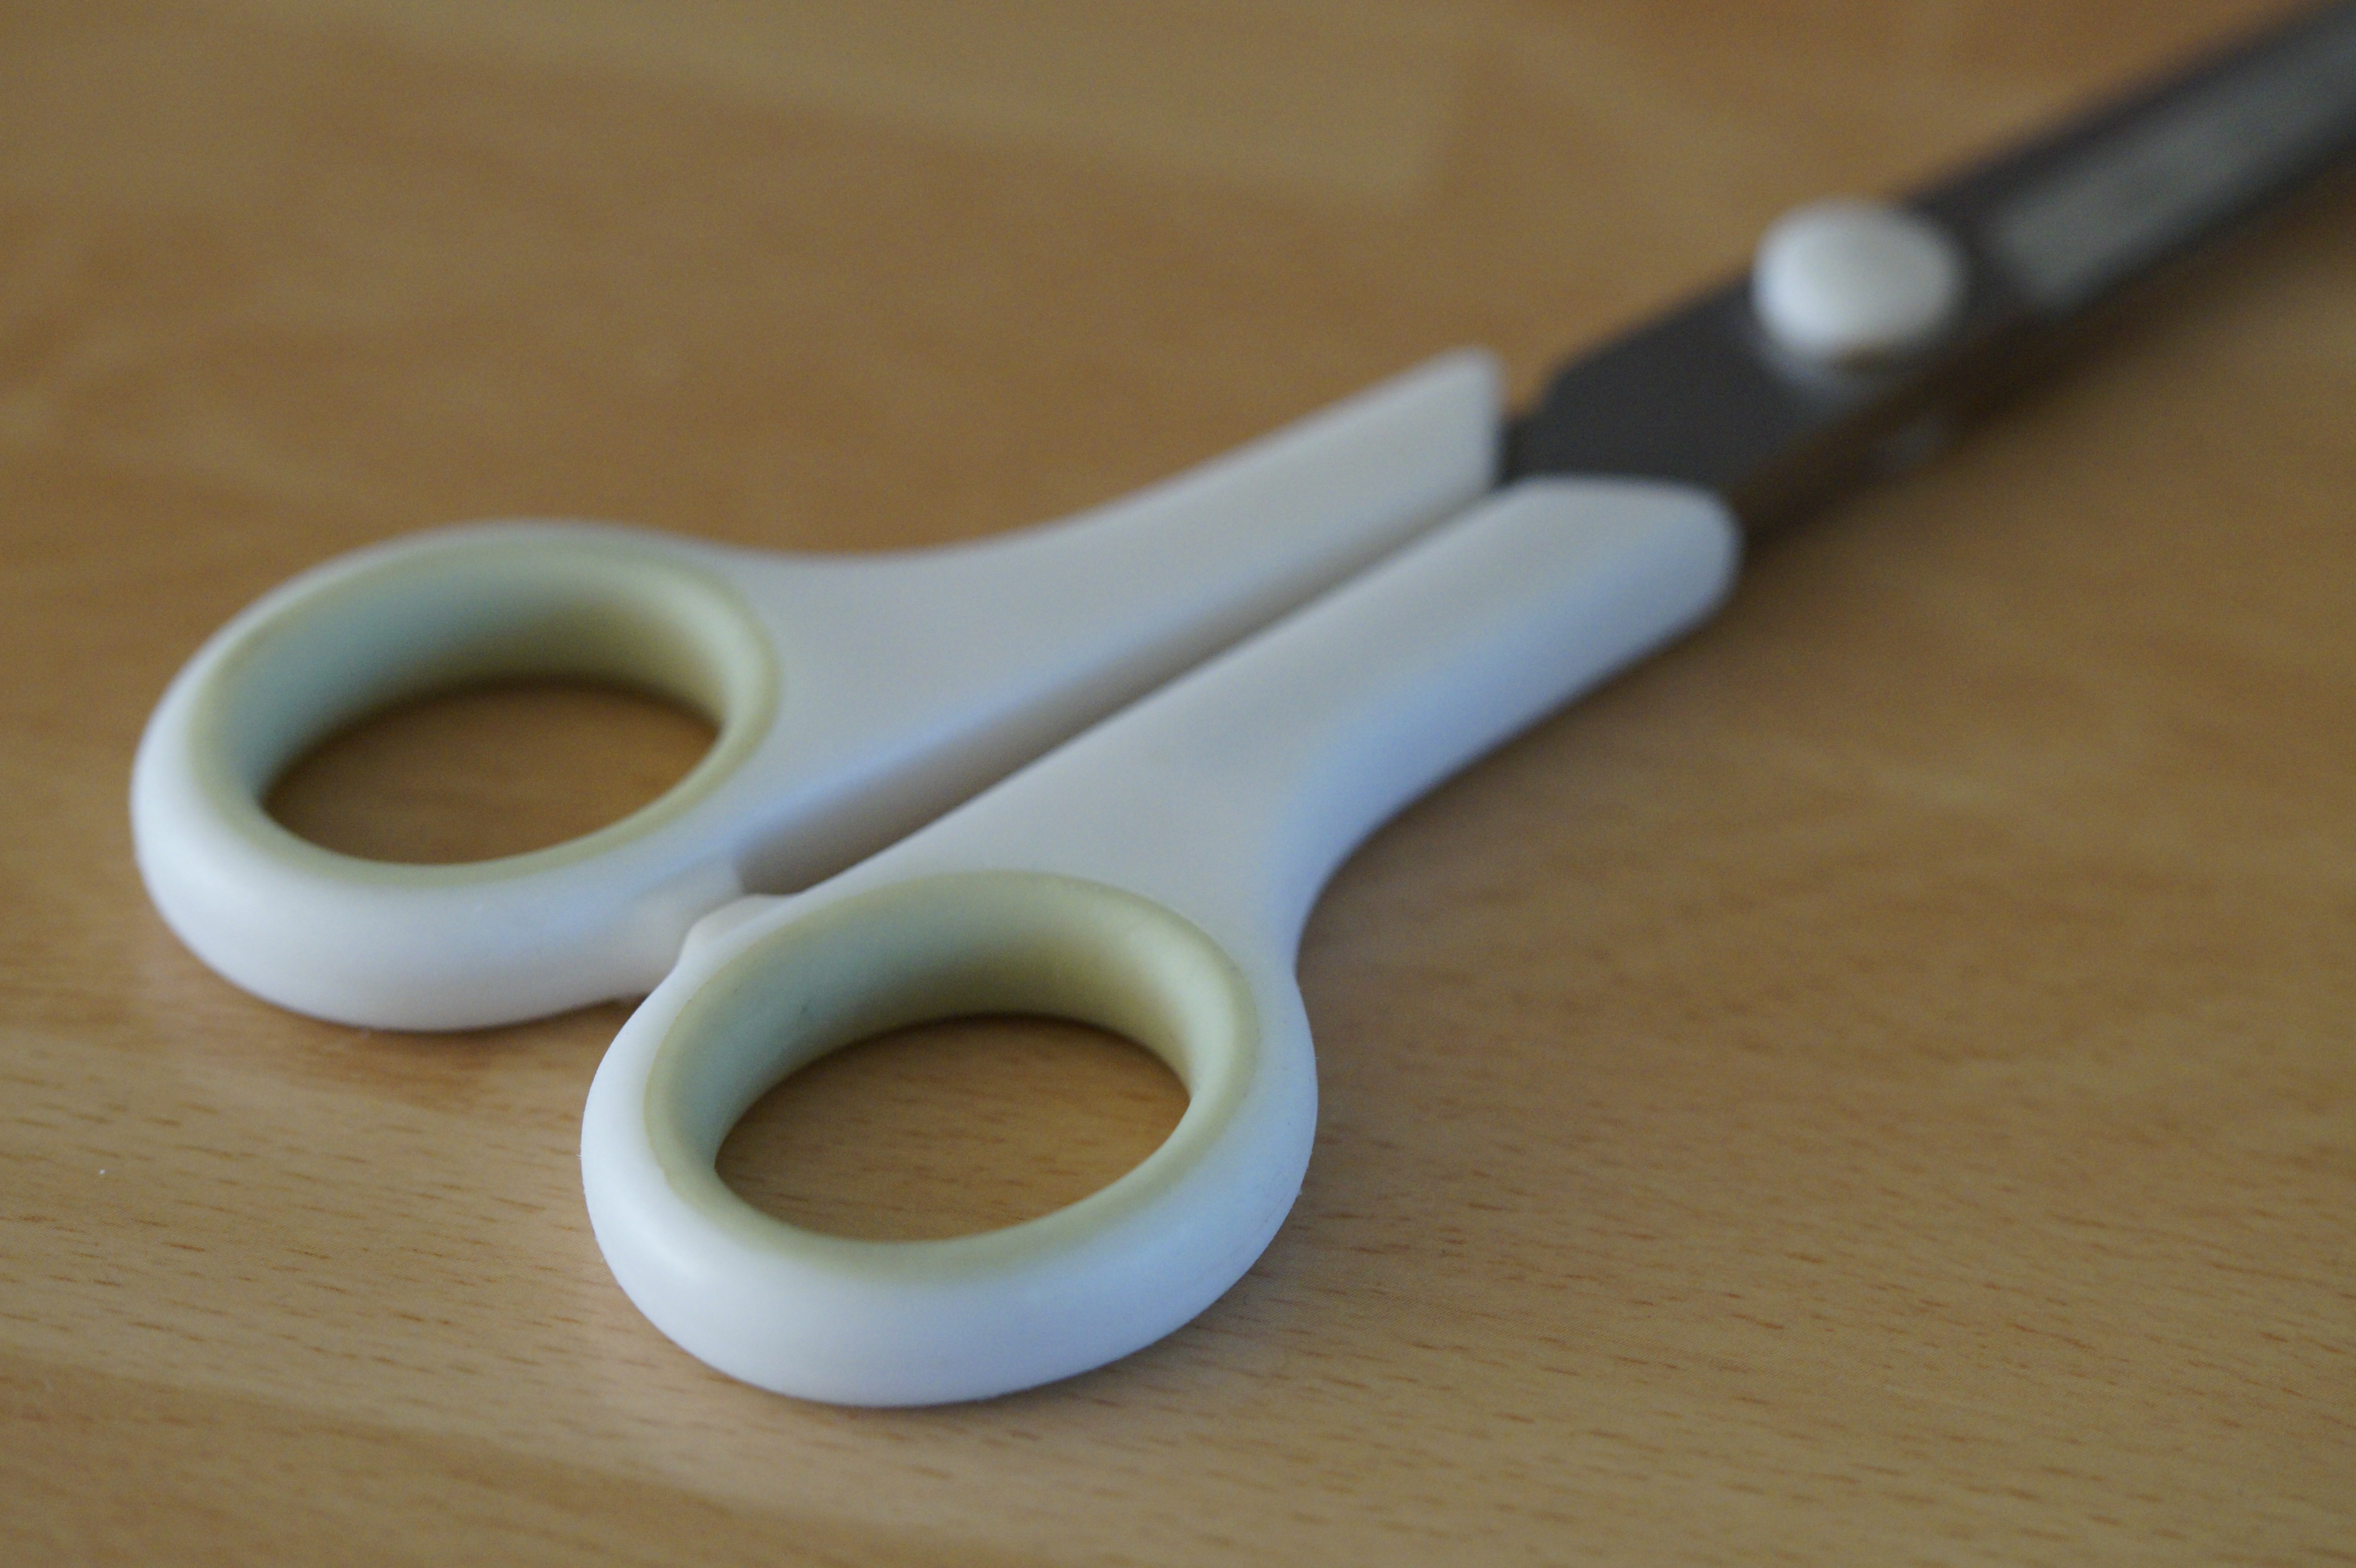
tool, handle, cut, hardware, scissors, product design, craft scissors, kitchen scissors